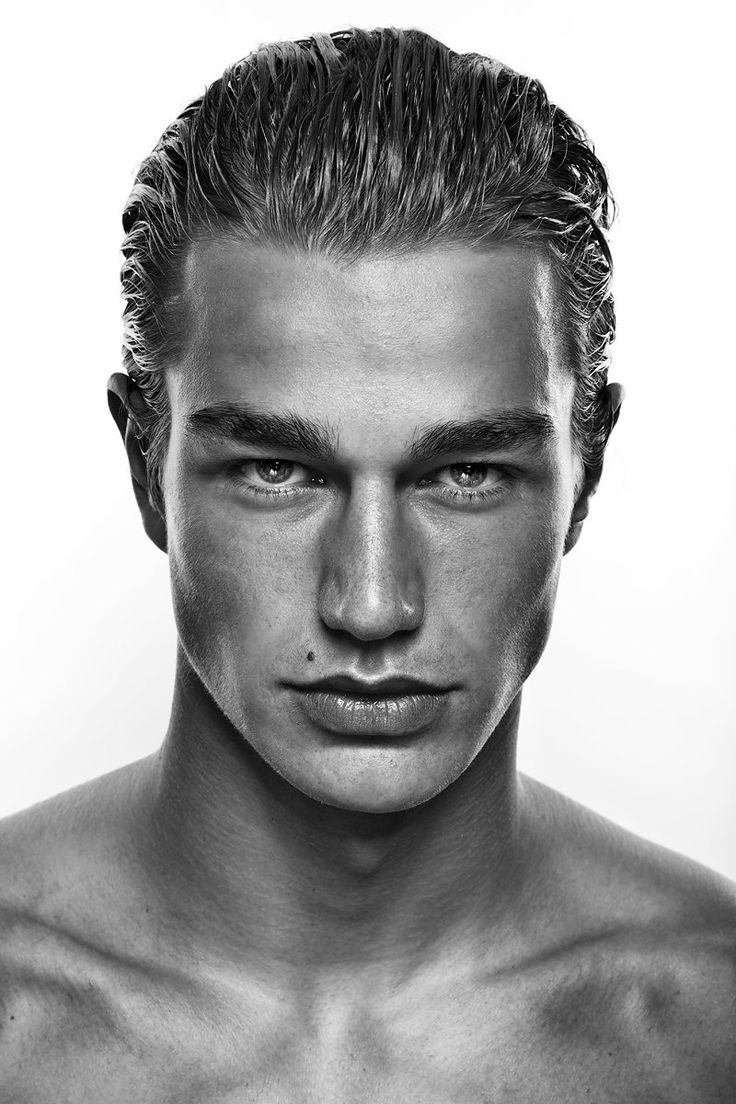
Label: Colored